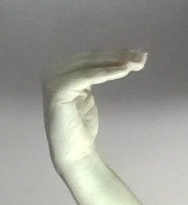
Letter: haa